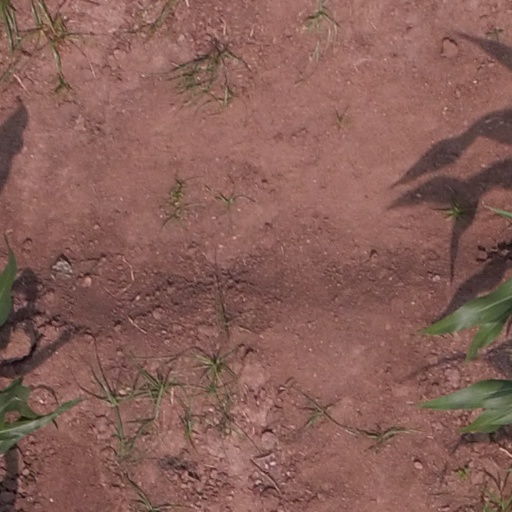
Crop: maize; corn